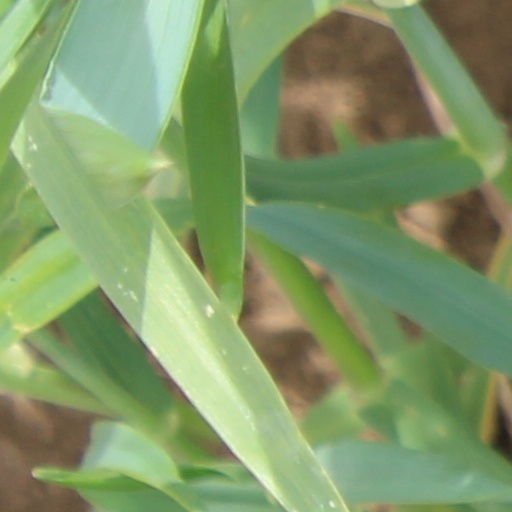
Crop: wheat